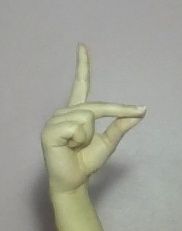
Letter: ta